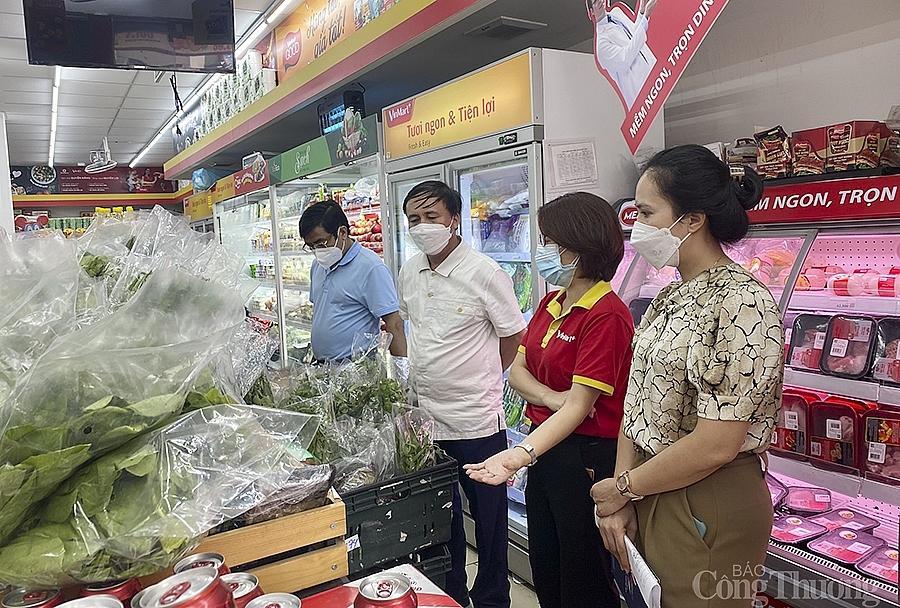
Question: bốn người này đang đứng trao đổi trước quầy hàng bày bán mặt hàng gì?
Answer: rau xanh